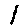
Label: 1